Gene polymorphism

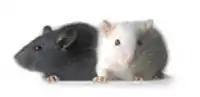
Genes which control hair colour are polymorphic.

A gene is said to be polymorphic if more than one allele occupies that gene's locus within a population. In addition to having more than one allele at a specific locus, each allele must also occur in the population at a rate of at least 1% to generally be considered polymorphic.